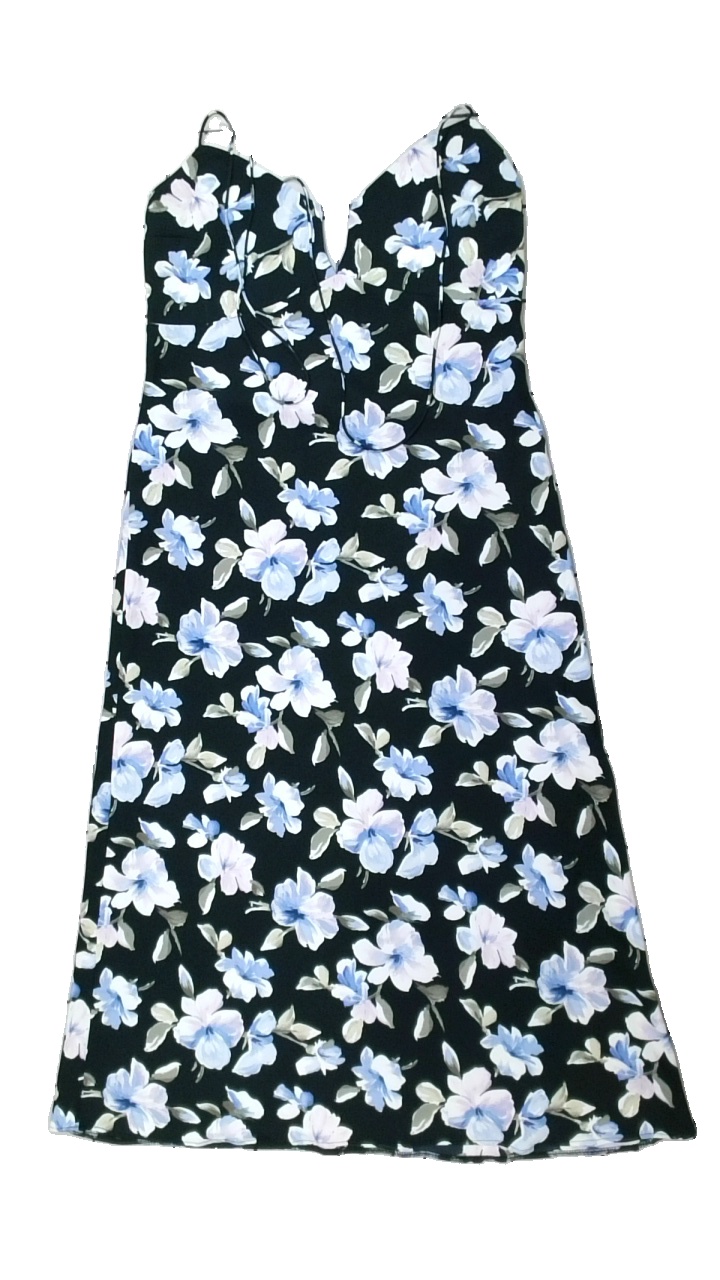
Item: Dress (Ladies)
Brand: Abercrombie % Fitch
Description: blommig klänning
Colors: Black, Blue, Purple, Green, White
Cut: V-collar
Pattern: Floral print
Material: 100% polyester
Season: All
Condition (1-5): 5
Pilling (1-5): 5
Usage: Reuse
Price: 50-100